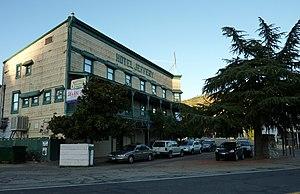
Coulterville est une localité située dans le comté de Mariposa, en Californie.